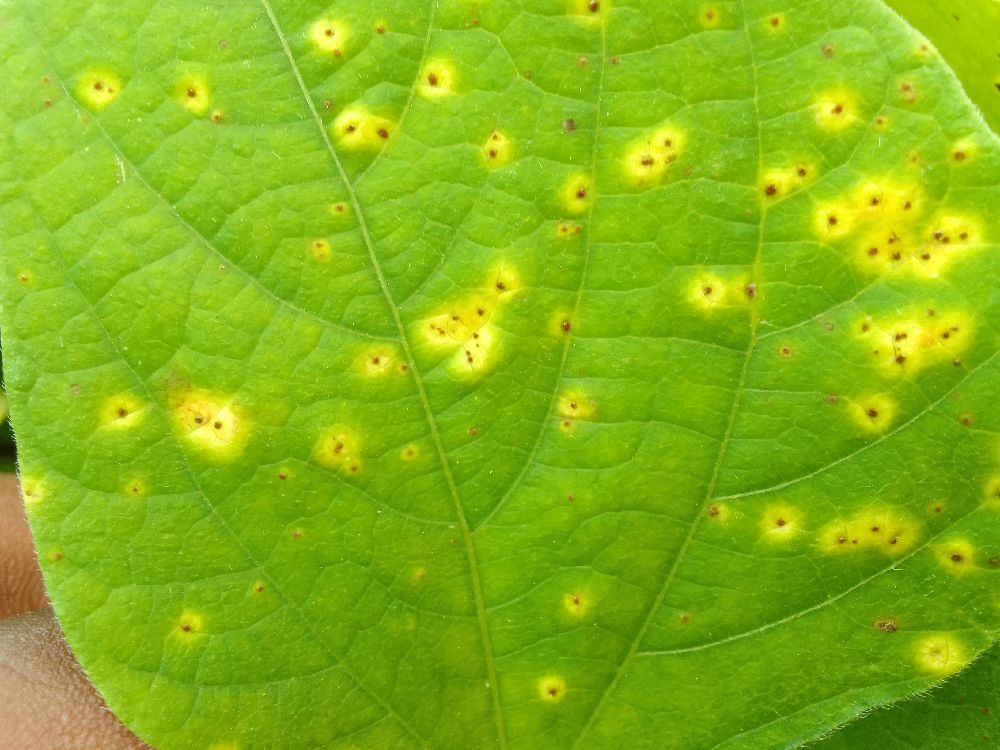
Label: rust